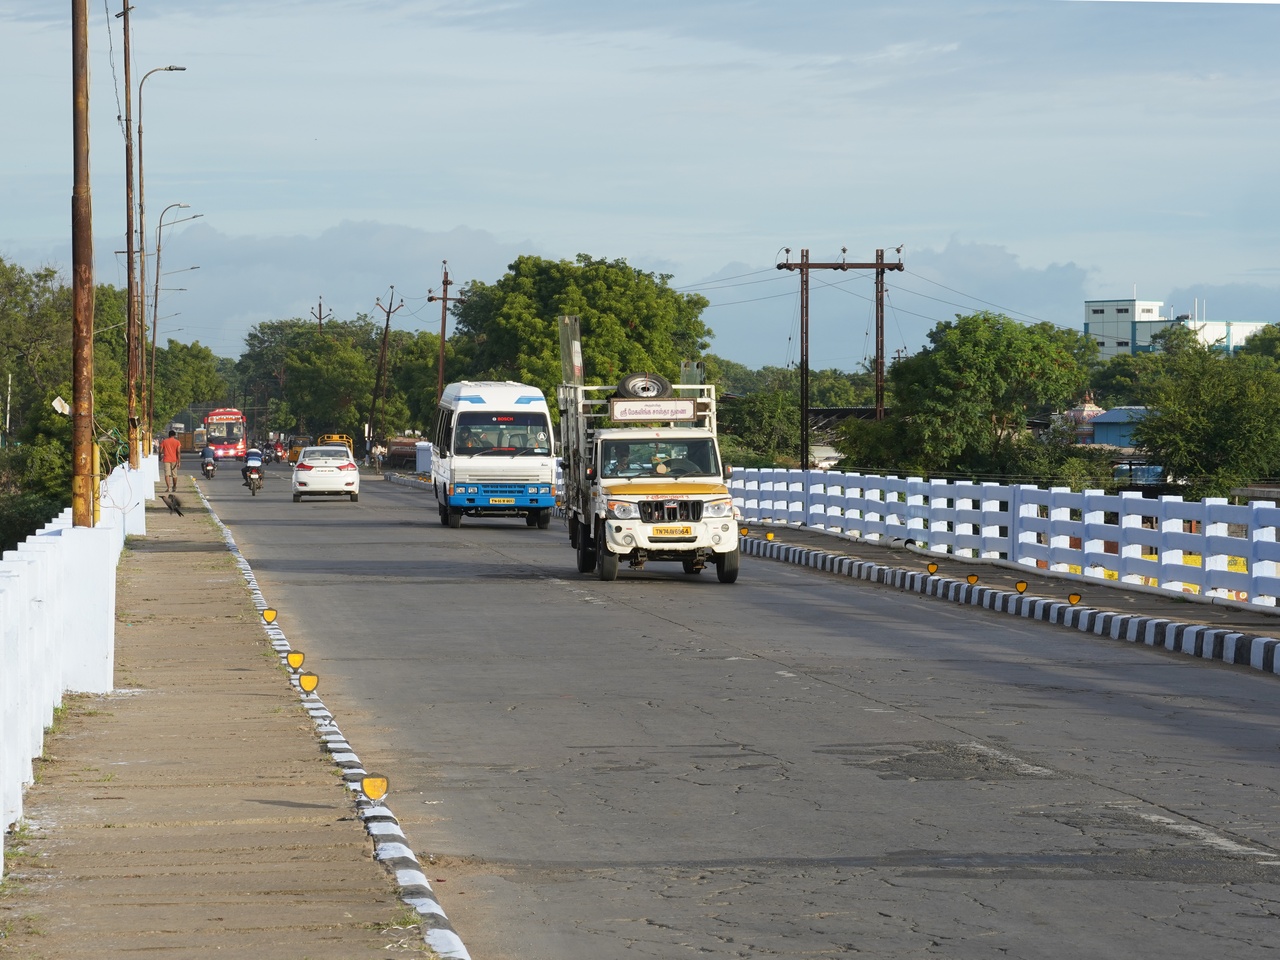
NW view, deck of Junction-Kokkirakulam Bridge over the Tamraparni River, Tirunelveli, Tamil Nadu, India